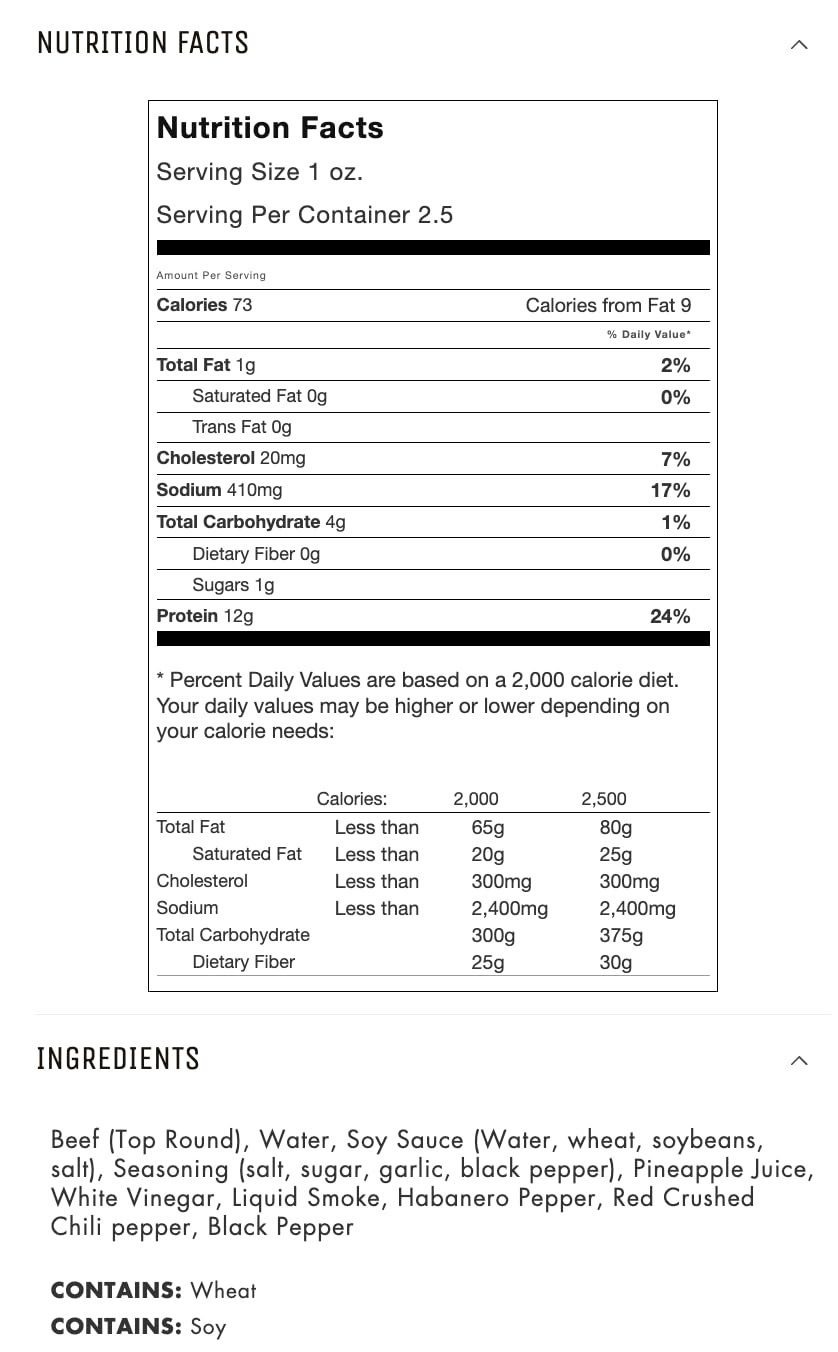
Item Name: Jerky.com All Natural Hot Beef Jerky - No Added Preservatives, No MSG or Nitrates - Perfect Balance of Heat and Spice, 100% Lean Beef (2.5 Ounce, Pack of 1)
Bullet Point 1: PREMIUM QUALITY BEEF: Made from the finest cuts of beef, our jerky is hand-selected for its superior flavor, tenderness, and quality. We only use the highest-quality ingredients to ensure every bite is packed with savory goodness and wholesome protein, making it the ideal snack for fueling your adventures or satisfying midday cravings.
Bullet Point 2: VARIETY OF FLAVORS: Dive into an explosion of taste with our sampler pack, offering a diverse selection of 24 flavors. Savor classics like Original and Teriyaki, or turn up the heat with bold choices like Carolina Reaper, Jalapeno Garlic, and Habanero. For those who crave something unique, explore flavors like Whiskey Barbecue, Raspberry Jalapeno, and Chipotle Bourbon. Whether you prefer sweet, smoky, or spicy, there’s a flavor for every palate in this exciting collection.
Bullet Point 3: HANDCRAFTED PERFECTION: Our jerky is handcrafted in small batches by skilled artisans, ensuring meticulous attention to detail and unparalleled flavor consistency. Each batch is marinated with our signature blend of spices and slow-cooked to perfection, resulting in tender, flavorful jerky that's impossible to resist.
Bullet Point 4: ON-THE-GO SNACKING: Whether you're hitting the trails, powering through a workout, or simply need a quick pick-me-up at the office, our jerky is the ultimate grab-and-go snack. It's the perfect companion for all your adventures, packed with protein and conveniently packaged in individual serving sizes.
Bullet Point 5: PERFECT JERKY GIFTS FOR MEN: Looking for the perfect gift for the jerky lover in your life? Look no further than our Beef Jerky Sampler. It makes a thoughtful and memorable gift for birthdays, holidays, or any occasion. Treat your loved ones to the gourmet goodness of Jerky.com and watch their faces light up with delight.
Product Description: <p>Indulge in the rich, authentic taste of all-natural beef jerky, made with 100% lean beef and crafted to perfection for a satisfying, healthy snack. This premium jerky is free from added preservatives, MSG, and nitrates, ensuring a wholesome option for those who want to enjoy their favorite snack guilt-free. Our beef jerky is marinated with care and seasoned to enhance its flavor, whether you prefer the smoky heat of Chipotle Bourbon, the fiery kick of Carolina Reaper, or the classic taste of Original.<br><br>Each piece is slow-cooked to lock in the rich, natural flavors of the beef, creating a perfect balance of tenderness and chewiness. Whether you're looking for a high-protein snack to fuel your adventures or just craving something savory, our beef jerky offers the perfect blend of taste and nutrition. Enjoy it on the go, at work, or as a post-workout treat.<br><br>Made with the finest ingredients and carefully packaged to preserve freshness, this beef jerky is the perfect companion for anyone seeking a healthy, flavorful snack. With a wide variety of bold and unique flavors, you can find the perfect jerky to match your taste and lifestyle.</p>
Value: 2.5
Unit: Ounce

Price: 8.99